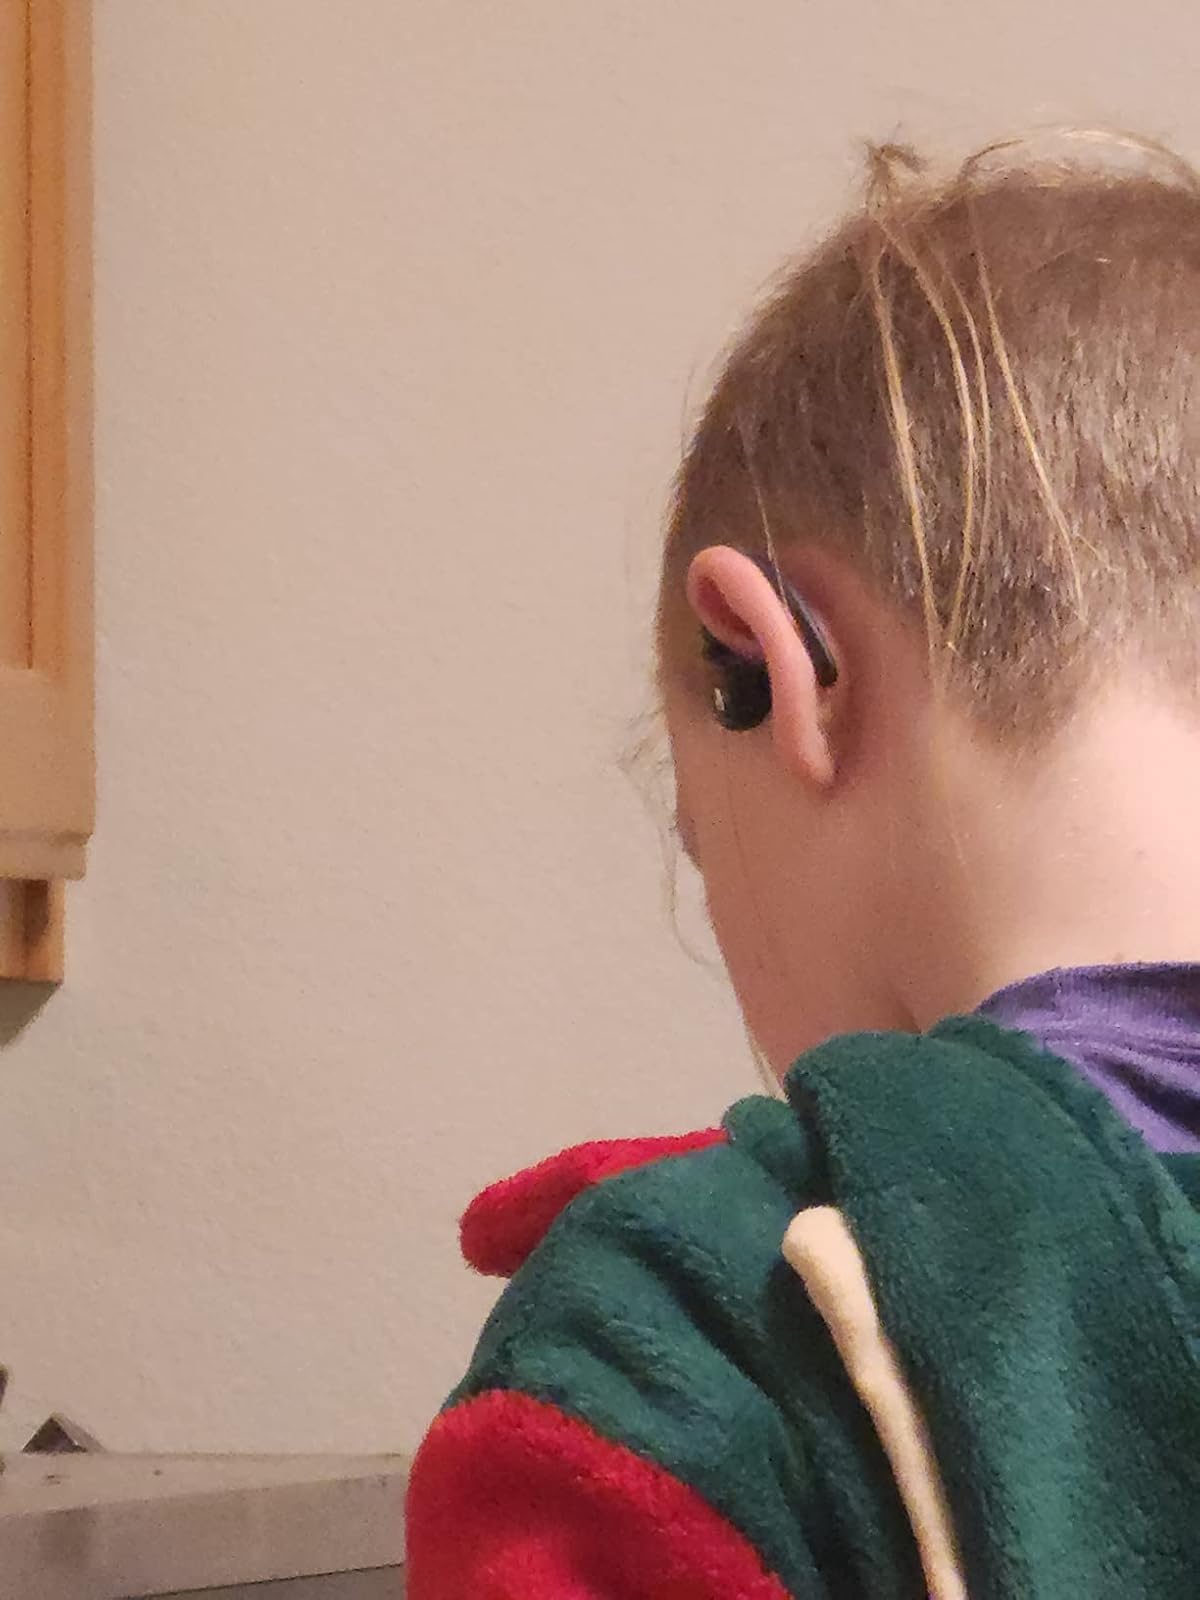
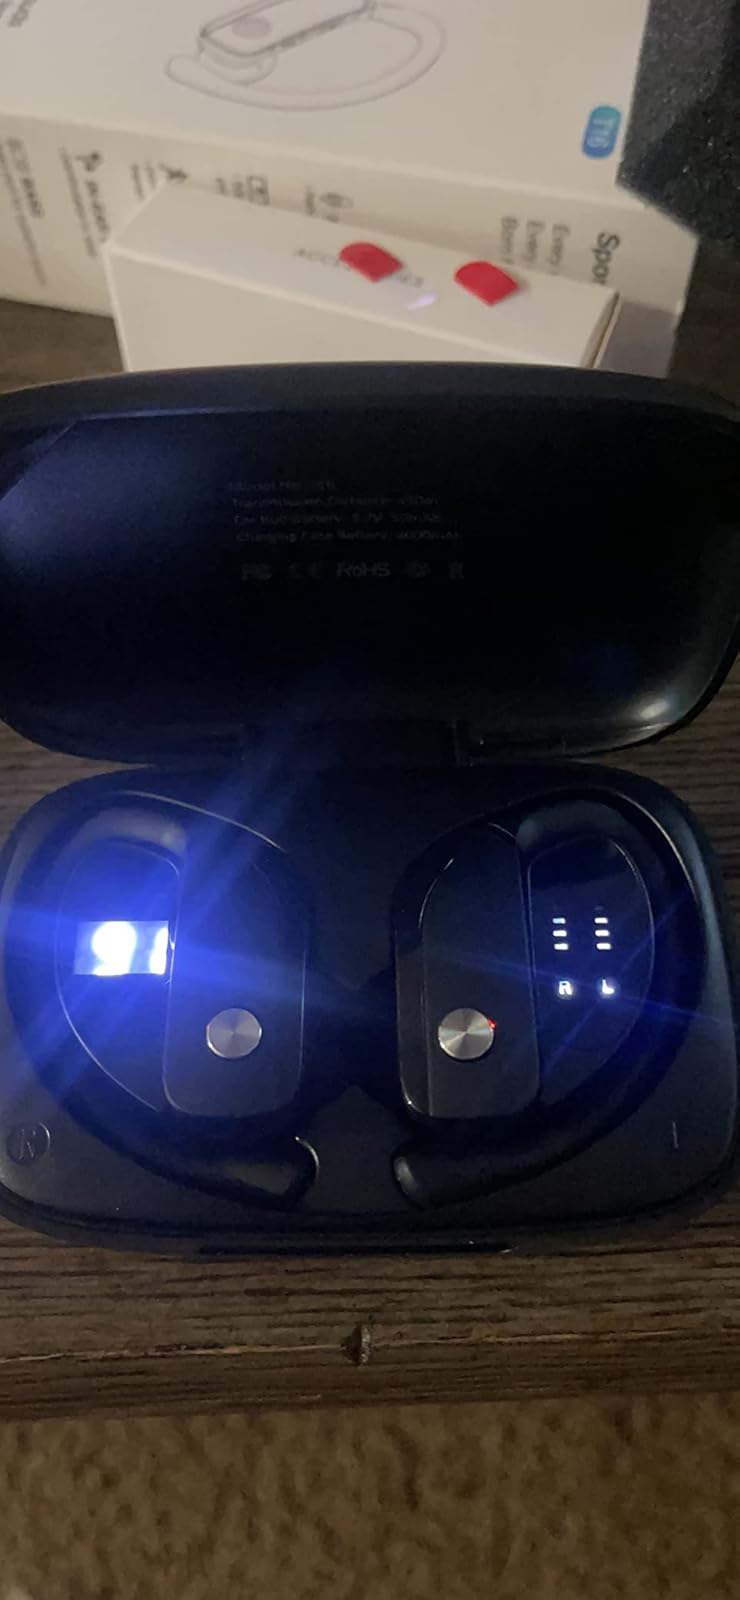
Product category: earbuds
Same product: yes